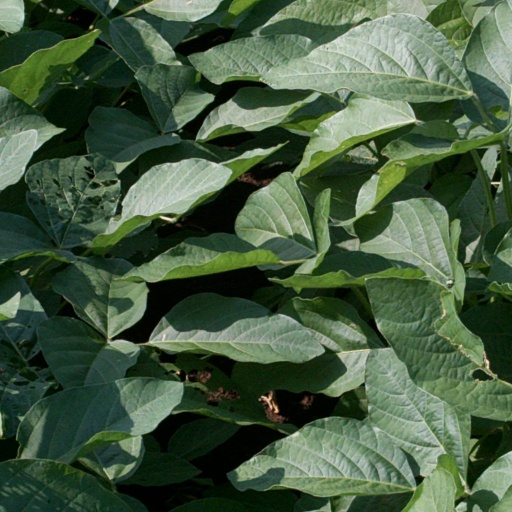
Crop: soybean